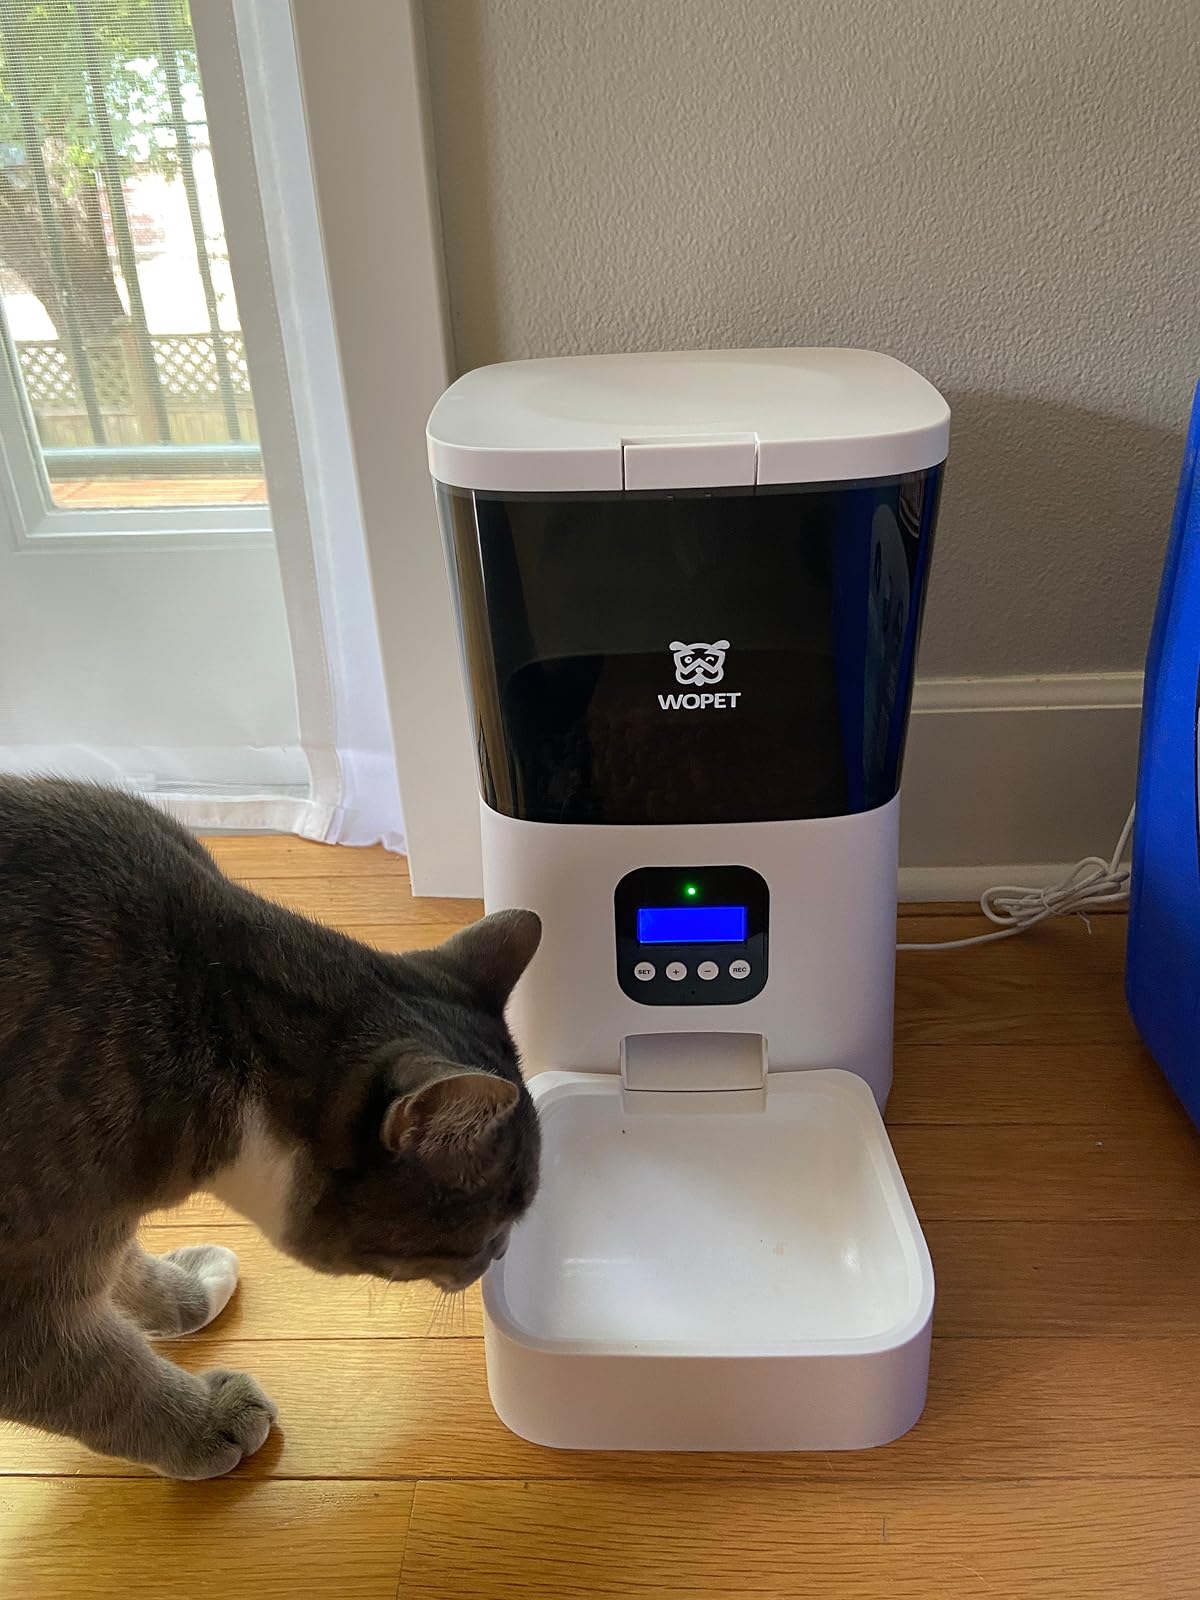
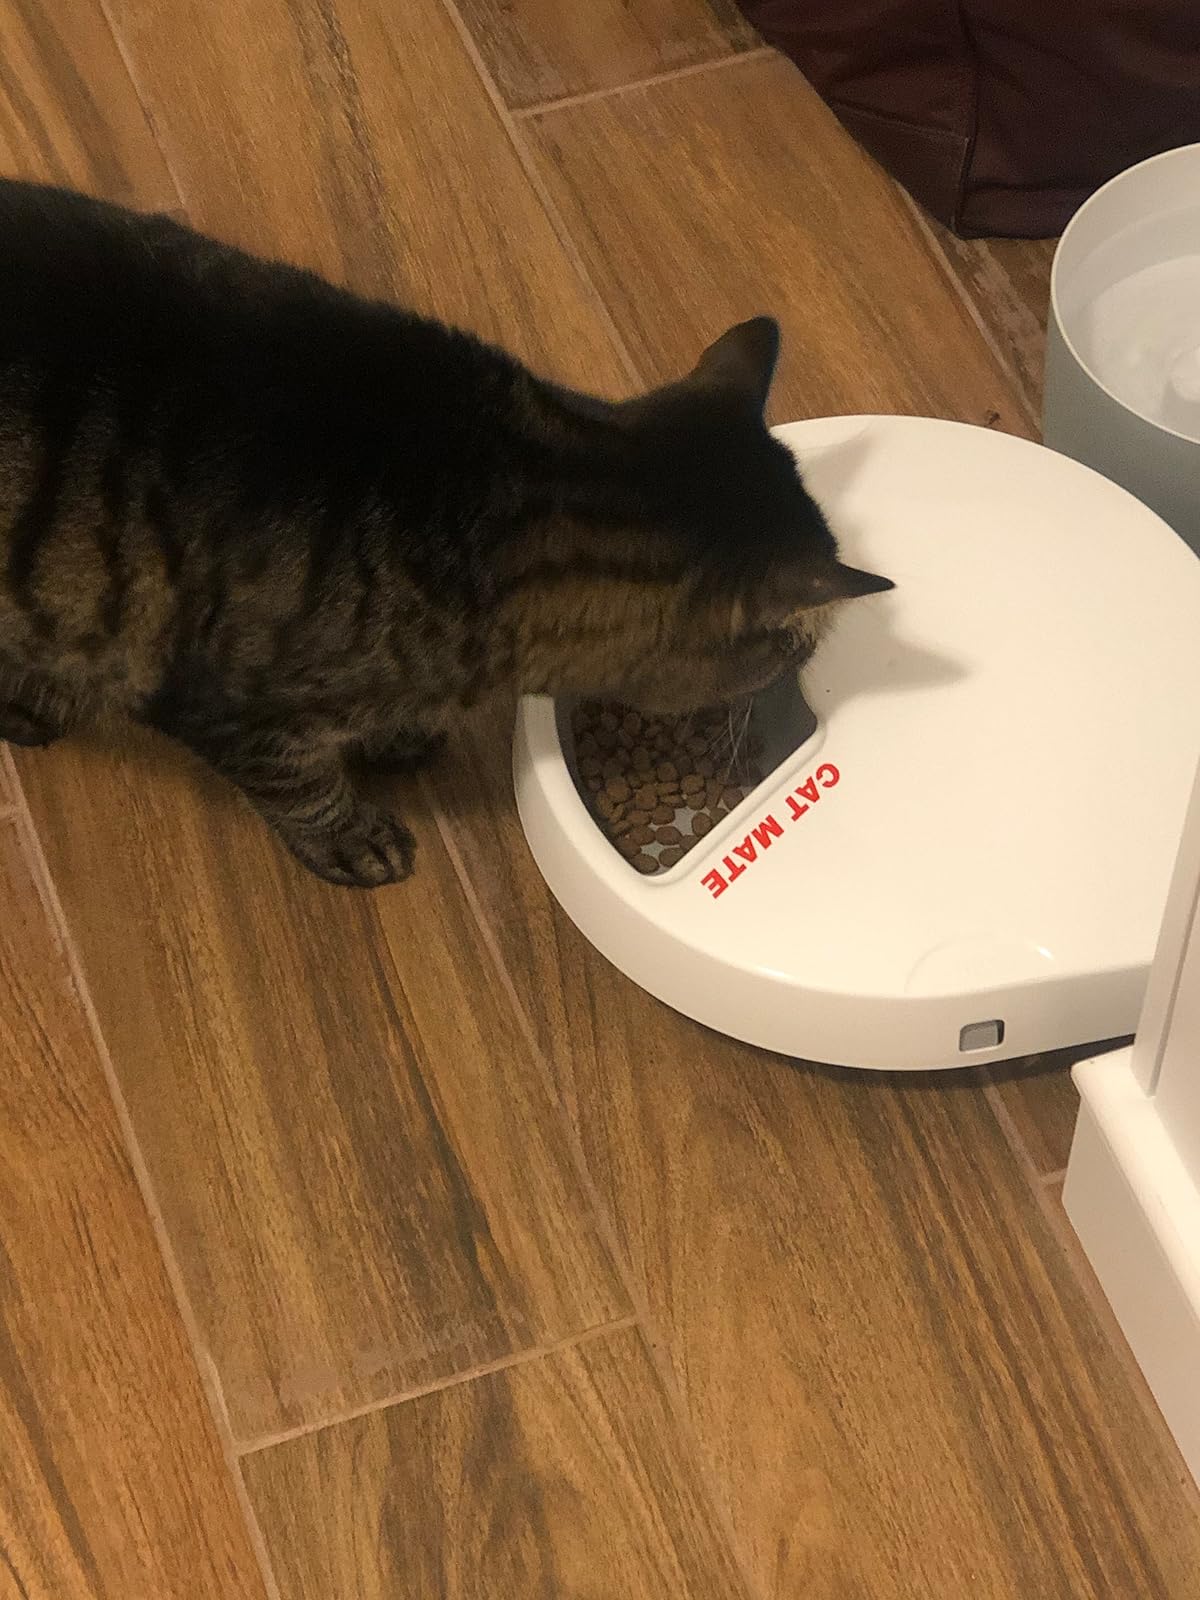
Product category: items_feeder
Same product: no